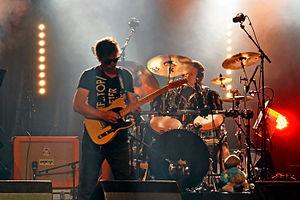
Xavier Géronimi, dit Tox, en concert avec Breizharock lors de l'Eté en Fête à Bénodet, le 14 juillet 2014.
"Xavier Géronimi, aussi appelé ""Mr Tox"", est un guitariste français né en 1960 à Châtelaudren et vivant à Guingamp.
Back to Breizh est le vingtième album original d'Alan Stivell et son seizième album studio, paru le 17 avril 2000 chez Dreyfus. Il représente une synthèse de la musique du harpiste, avec des côtés traditionnels, l'écriture de textes actuels et des expérimentations, entre la musique pop rock, new age et électronique. La fusion de sonorités contemporaines conserve néanmoins une plus grande place aux accents acoustiques et à la harpe celtique en tant qu'instrument électrique.